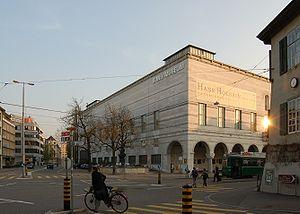
Cette liste, forcément incomplète puisqu'il n'existe pas de catalogue raisonné des œuvres de Braque, recense en priorité, parmi les pièces les plus importantes de l'artiste, celles qui sont exposées dans des musées. Ou bien, dans le cas de collections particulières, celles qui sont le plus souvent prêtées et qui apparaissent dans les rétrospectives. Les œuvres de Georges Braque se composent principalement de tableaux, catégorie dans laquelle se trouvent les papiers collés, qui sont des compositions, à ne pas à confondre avec des collages. L'artiste a aussi réalisé des livres d'artistes, des lithographies, des eaux-fortes, des sculptures, des tapisseries et des bijoux.
Cette liste présente les biens culturels d'importance nationale dans le canton de Bâle-Ville. Cette liste correspond à l'édition 2009 de l'Inventaire Suisse des biens culturels d'importance nationale pour le canton de Bâle-Ville. Il est trié par commune et inclus : 70 bâtiments séparés, 32 collections et 3 sites archéologiques.
Les musées de Bâle sont un ensemble de musées regroupés dans la ville de Bâle et sa proche région. Ils couvrent une vaste palette de collections principalement consacrées aux beaux-arts. Les collections abritent de nombreuses œuvres d’importance internationale. Avec au moins trois douzaines d’établissements, collections culturelles des villages périphériques non incluses, la densité de musées est particulièrement élevée comparée à celle de régions urbaines de taille similaire. Quelque un million et demi de visiteurs affluent chaque année.